Marl (Conwy electoral ward)

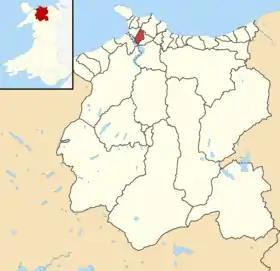
Location of Marl ward within Conwy County Borough

Marl is one of the electoral wards in the community of Conwy, Conwy County Borough, Wales. It elects representatives to Conwy County Borough Council and Conwy Town Council. The Marl ward covers part of the town of Llandudno Junction to the east of the River Conwy and is one of four county wards included within the boundaries of the community. The wards of Deganwy and Pensarn border Marl, also to the east of the river. Conwy ward lies on the opposite side of the river, including the walled town of Conwy. To the north of Marl is the Llandudno ward of Penrhyn.